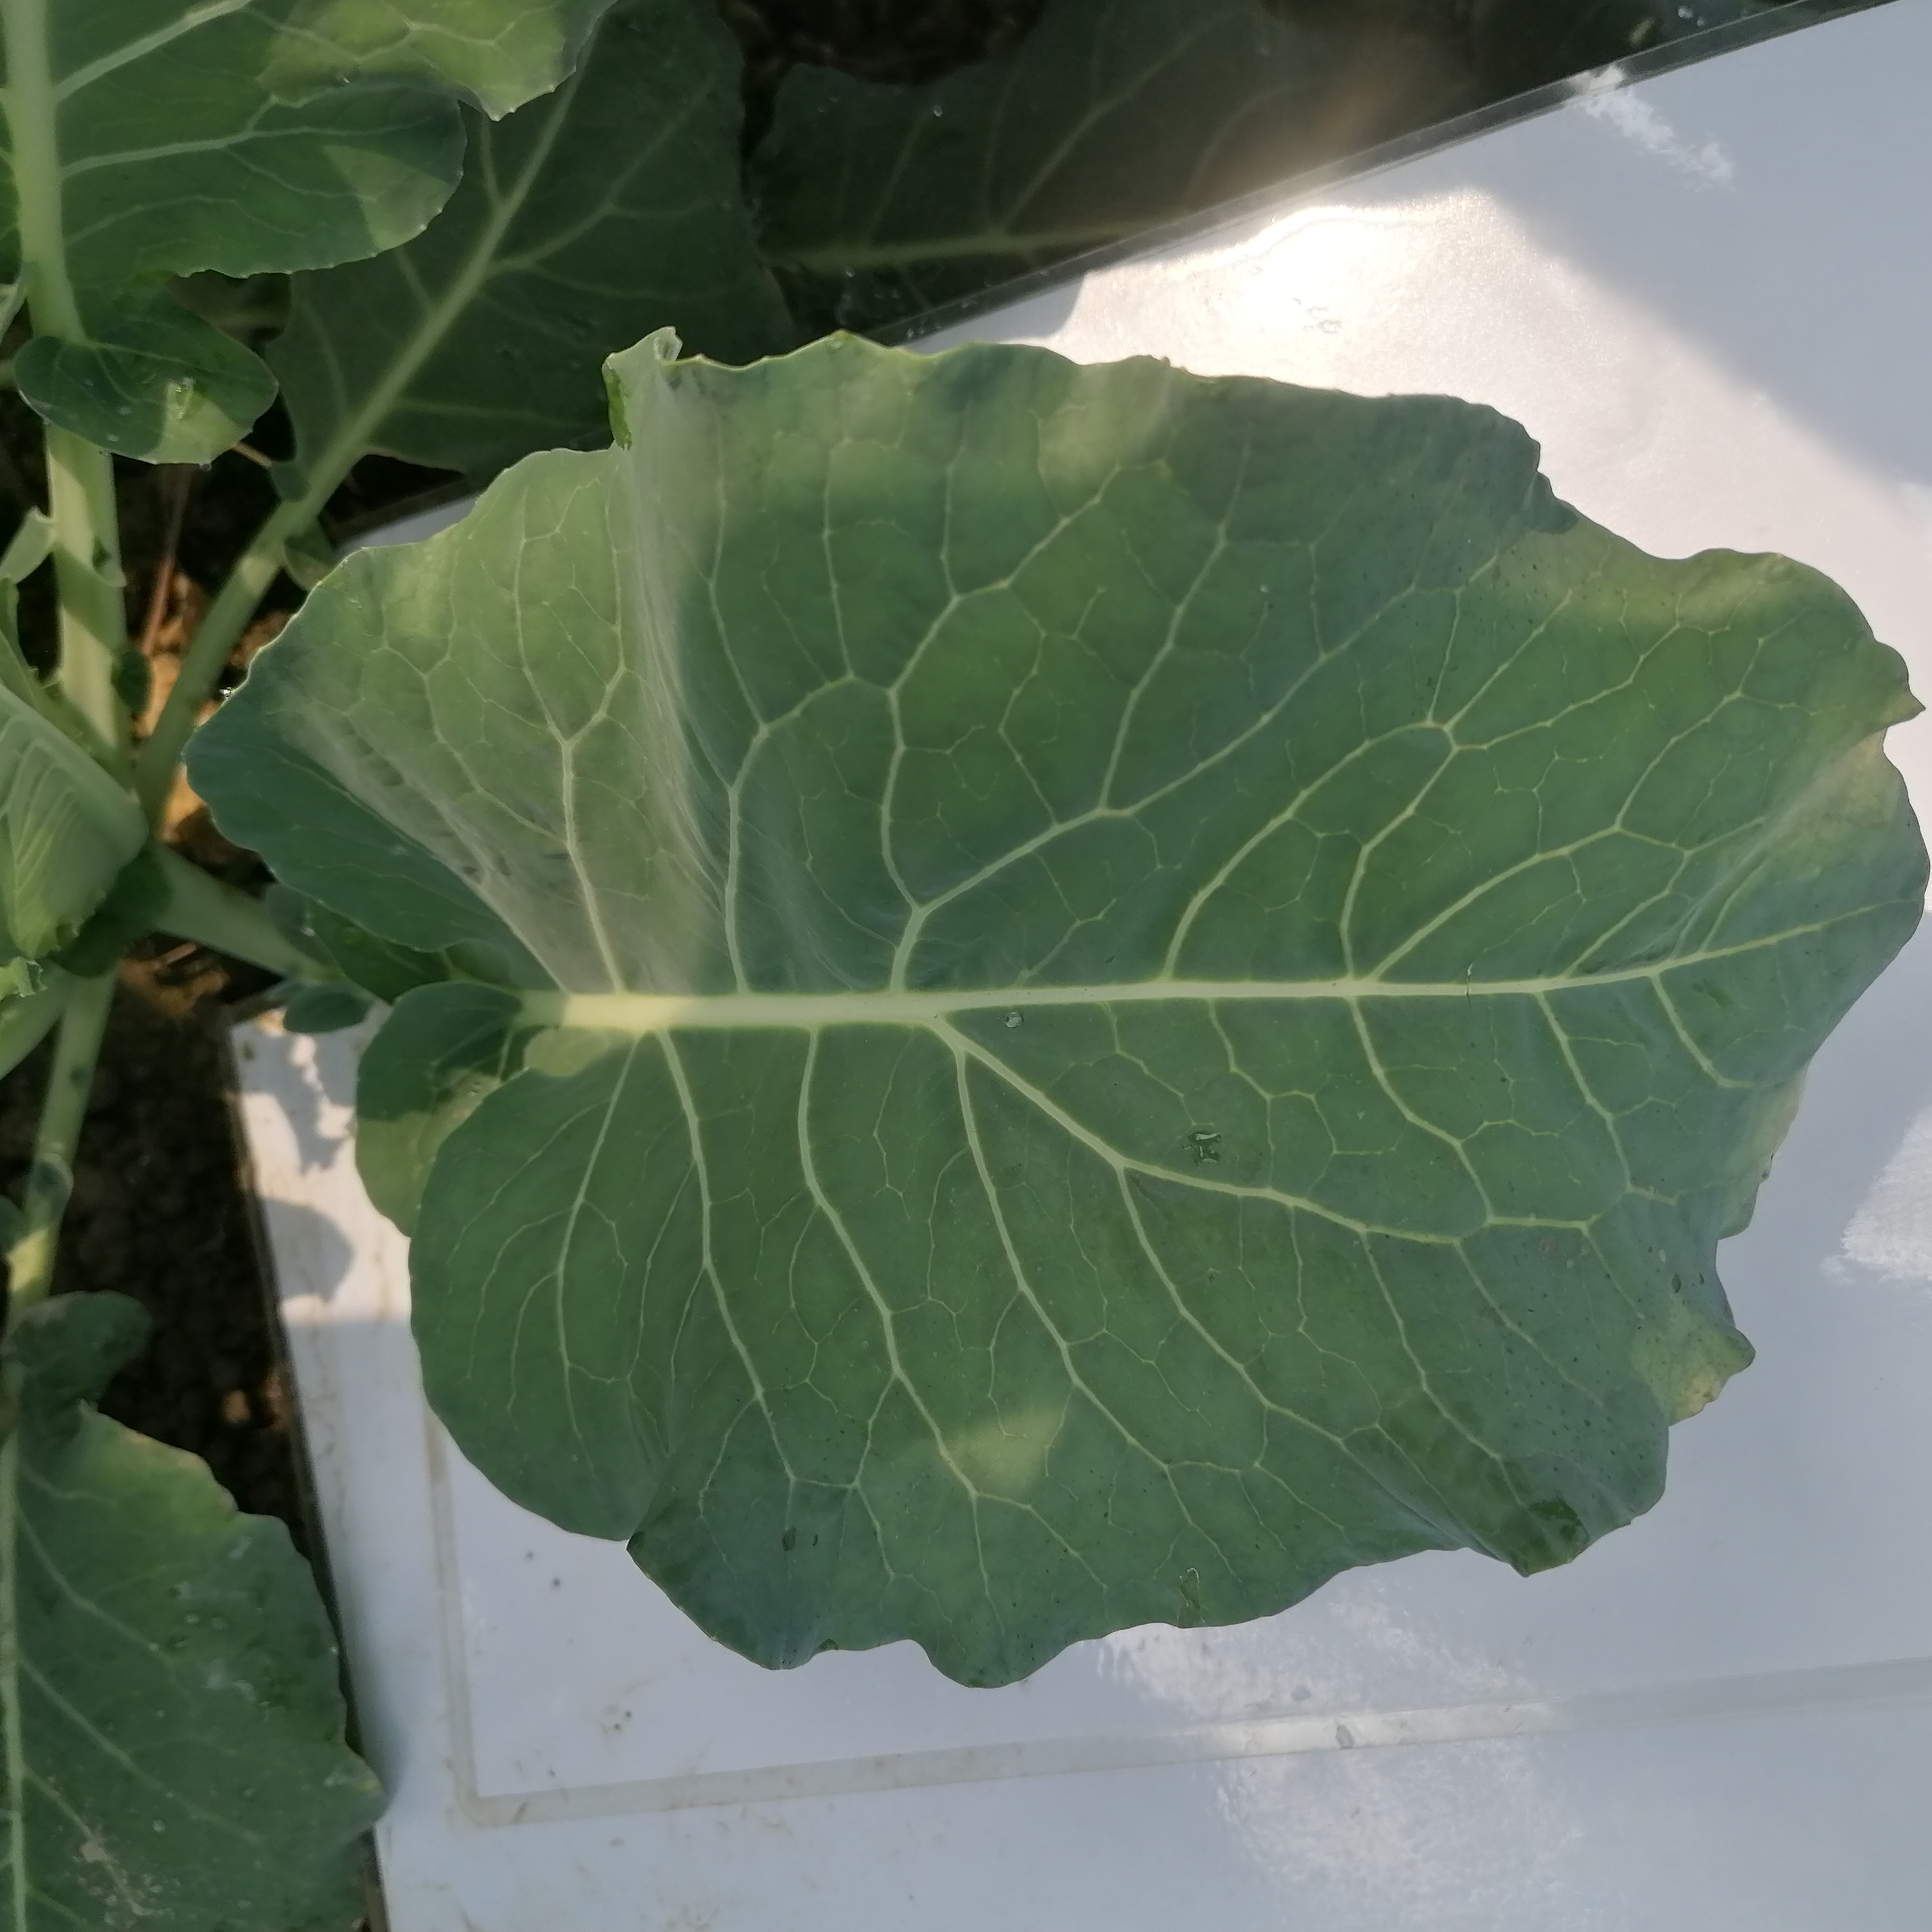
Label: Healthy